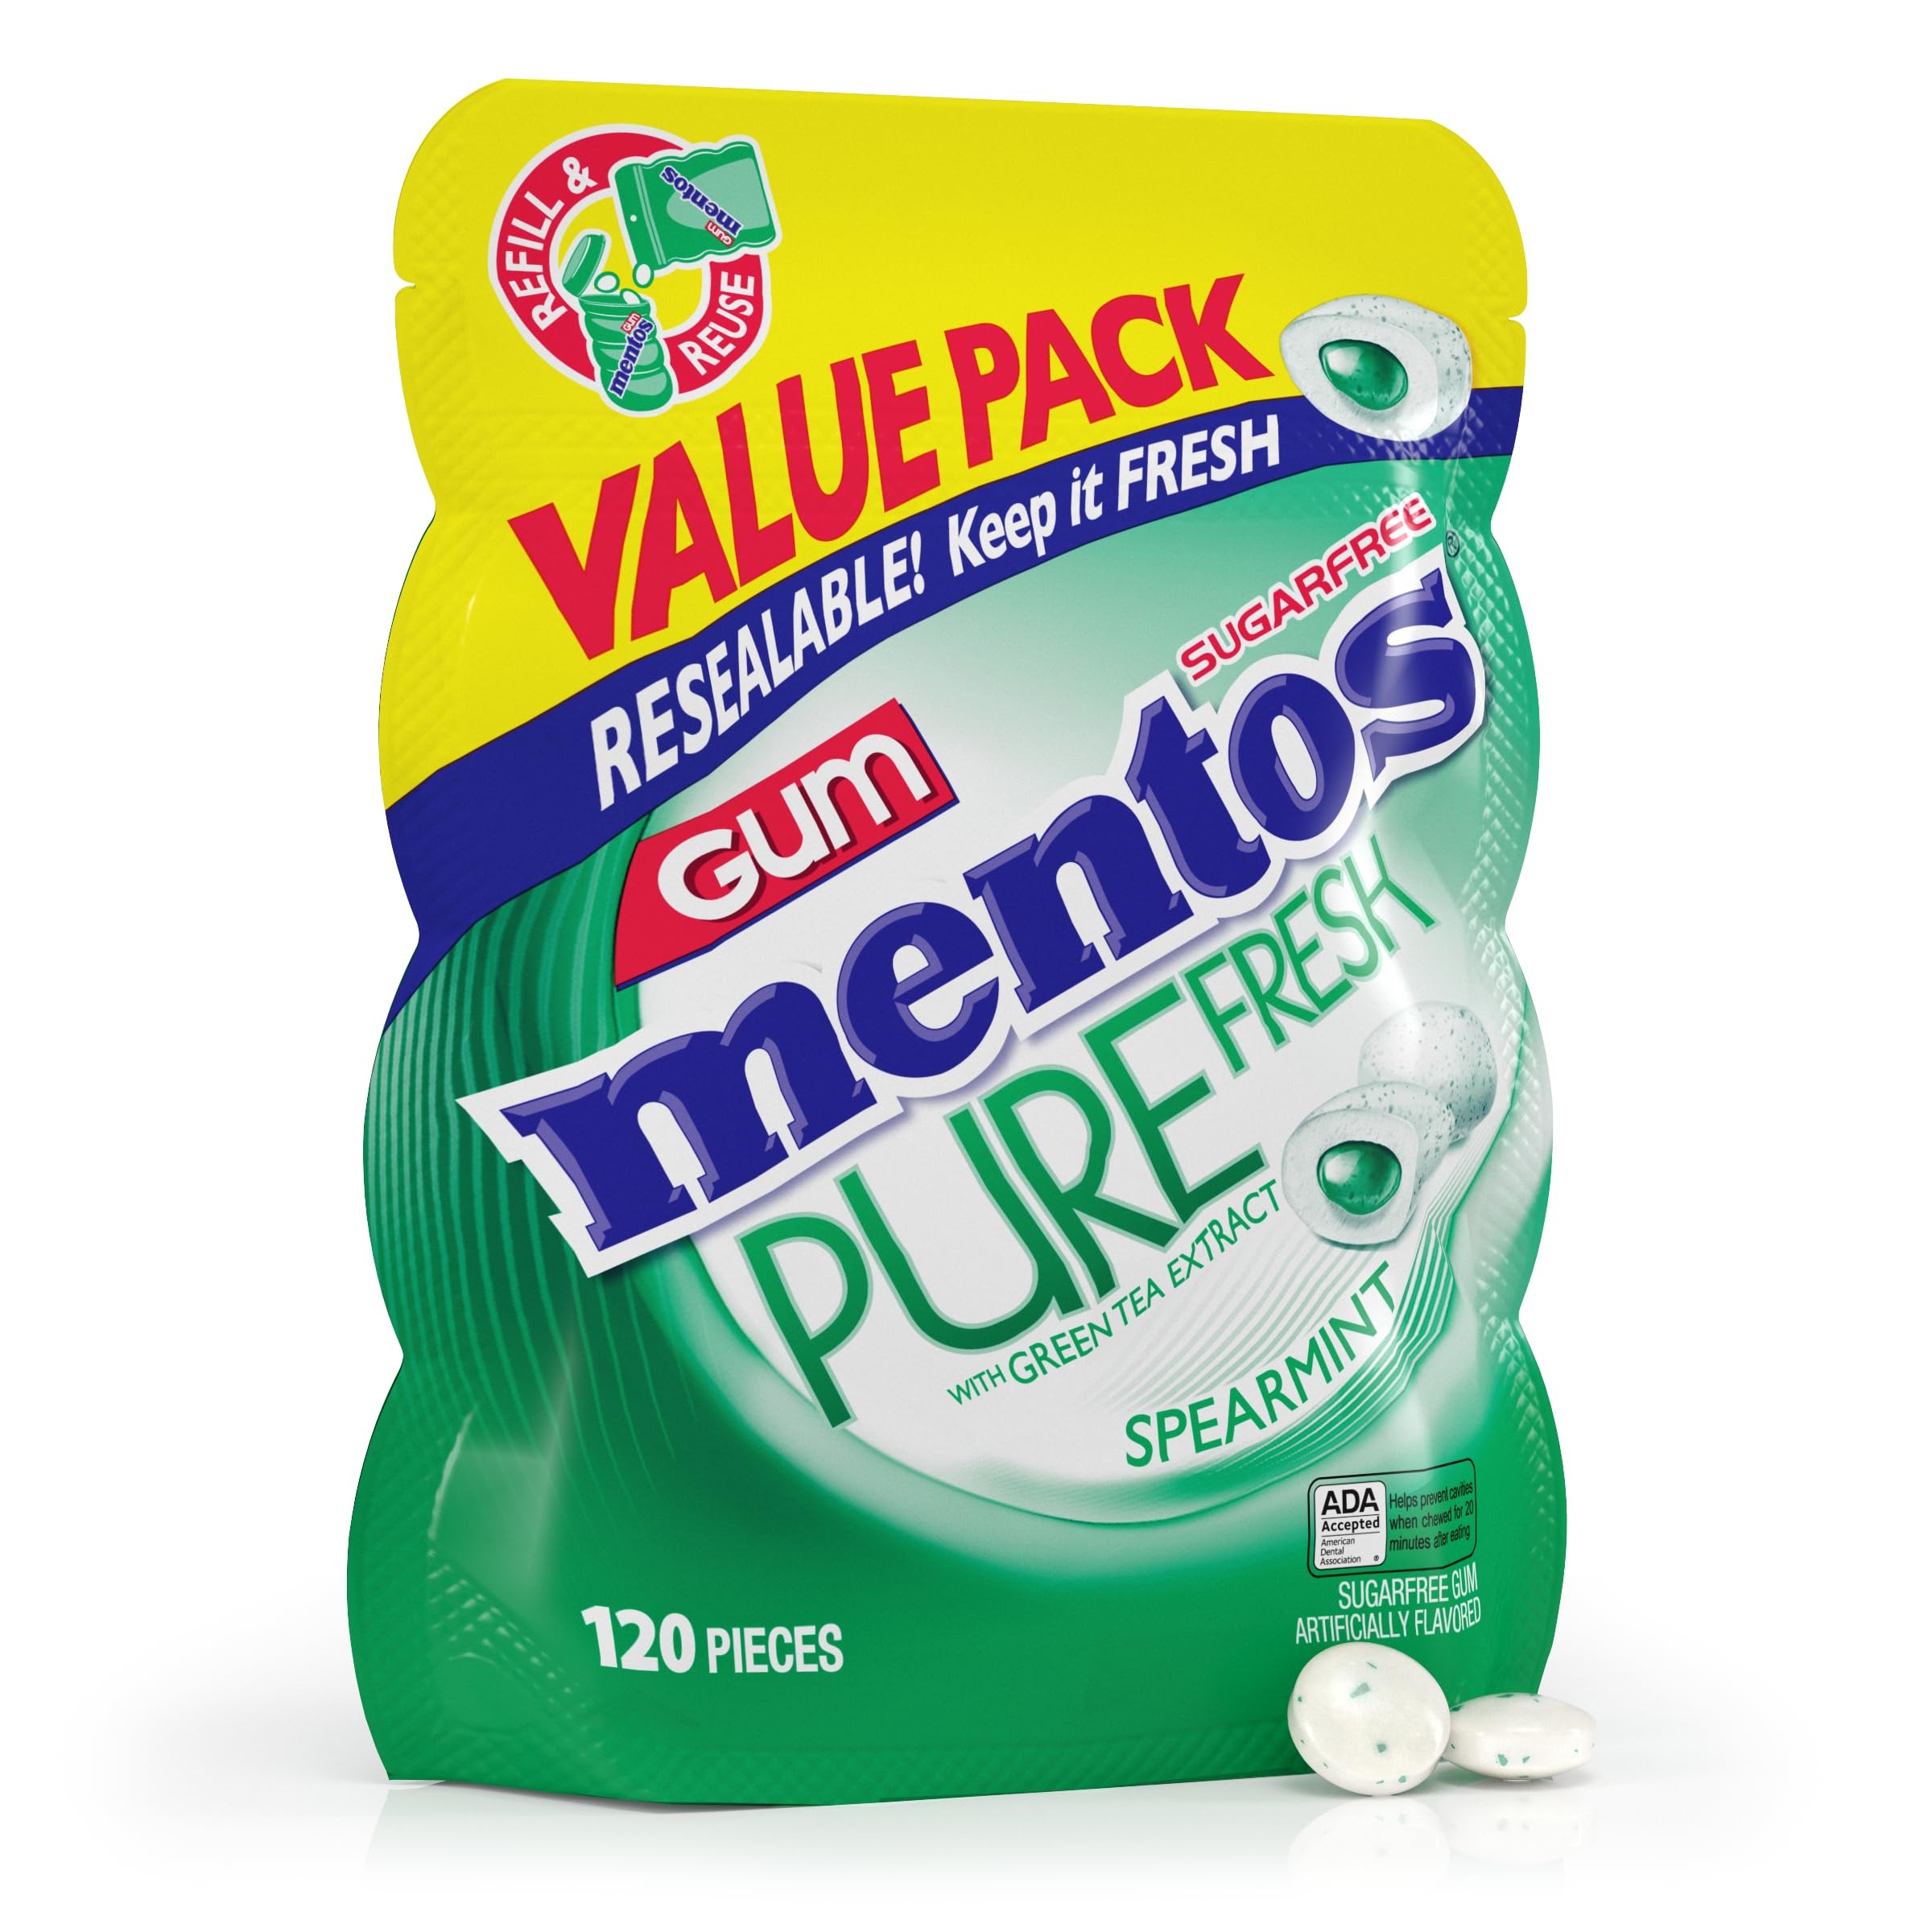
Item Name: Mentos Pure Fresh Sugar-Free Chewing Gum with Xylitol, Spearmint, 120 Piece Bulk Resealable Bag
Bullet Point 1: Mentos Gum gives you a blast of fresh flavor that lasts chew after chew
Bullet Point 2: Spearmint is a cool burst of mint flavor for long-lasting freshness
Bullet Point 3: Comes in a pouch with 120 pieces
Bullet Point 4: And always Sugar-free
Value: 8.46
Unit: ounce

Price: 7.73